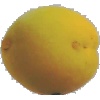
Label: Peach 2